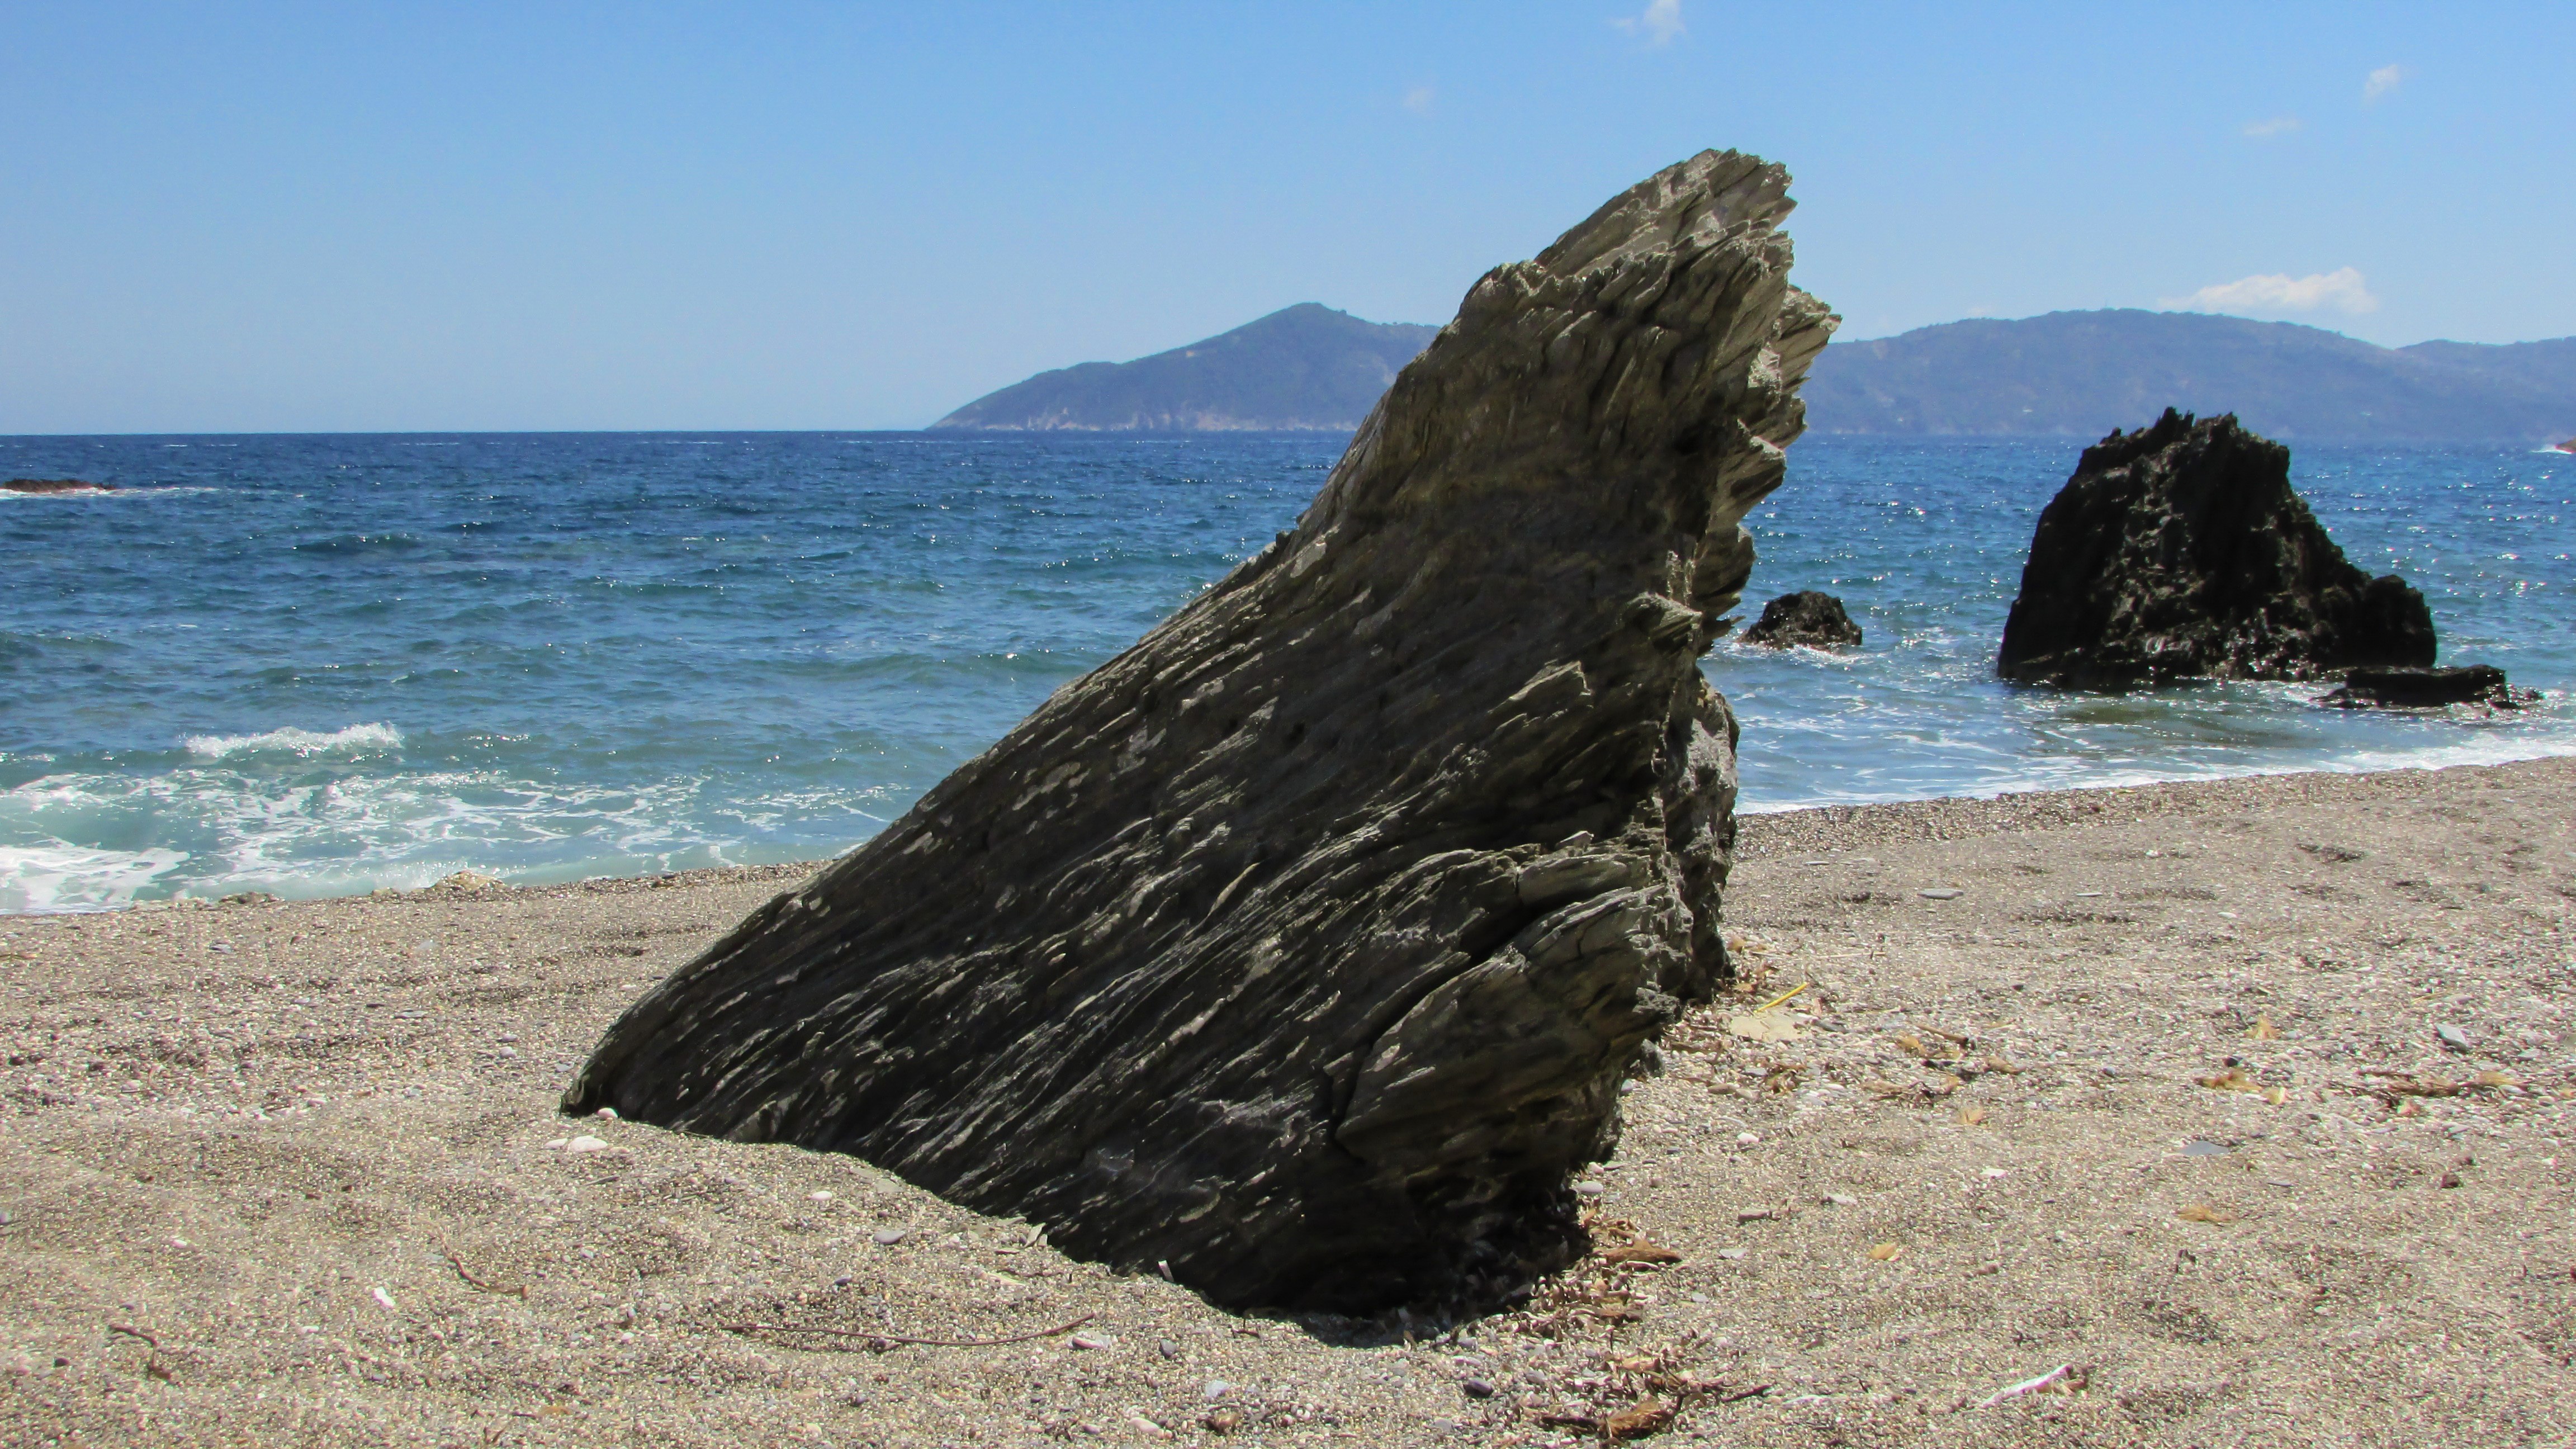
beach, sea, coast, nature, sand, rock, ocean, shore, summer, formation, cliff, cove, mediterranean, scenic, bay, island, blue, stack, terrain, material, body of water, geology, greece, cape, skiathos, islet, sporades, xanemos beach